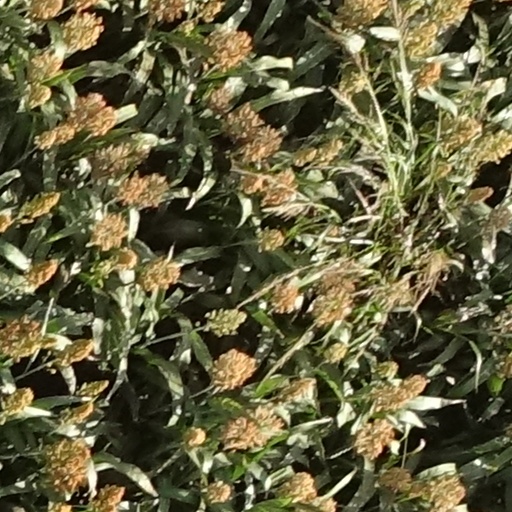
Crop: sorghum